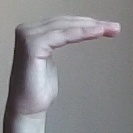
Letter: haa